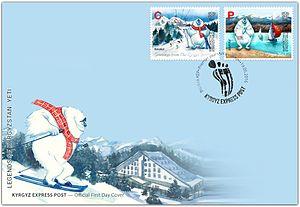
Le yéti, ou « abominable homme des neiges », est une créature anthropomorphe du folklore du Népal, de l'Inde, du Bhoutan et du Tibet. Du fait de l'absence de preuve matérielle de son existence, la communauté scientifique le considère comme un être légendaire, un cryptide peut-être né de l'observation de fossiles de gigantopithèque par des populations himalayennes dépourvues de connaissances scientifiques. Des créatures équivalentes, grands primates ou « hommes sauvages », existent dans plusieurs régions du monde comme le bigfoot en Amérique du Nord ou l'almasty dans le Caucase.